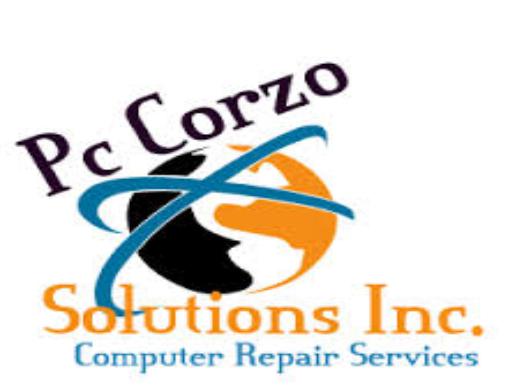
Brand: corzo
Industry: Necessities